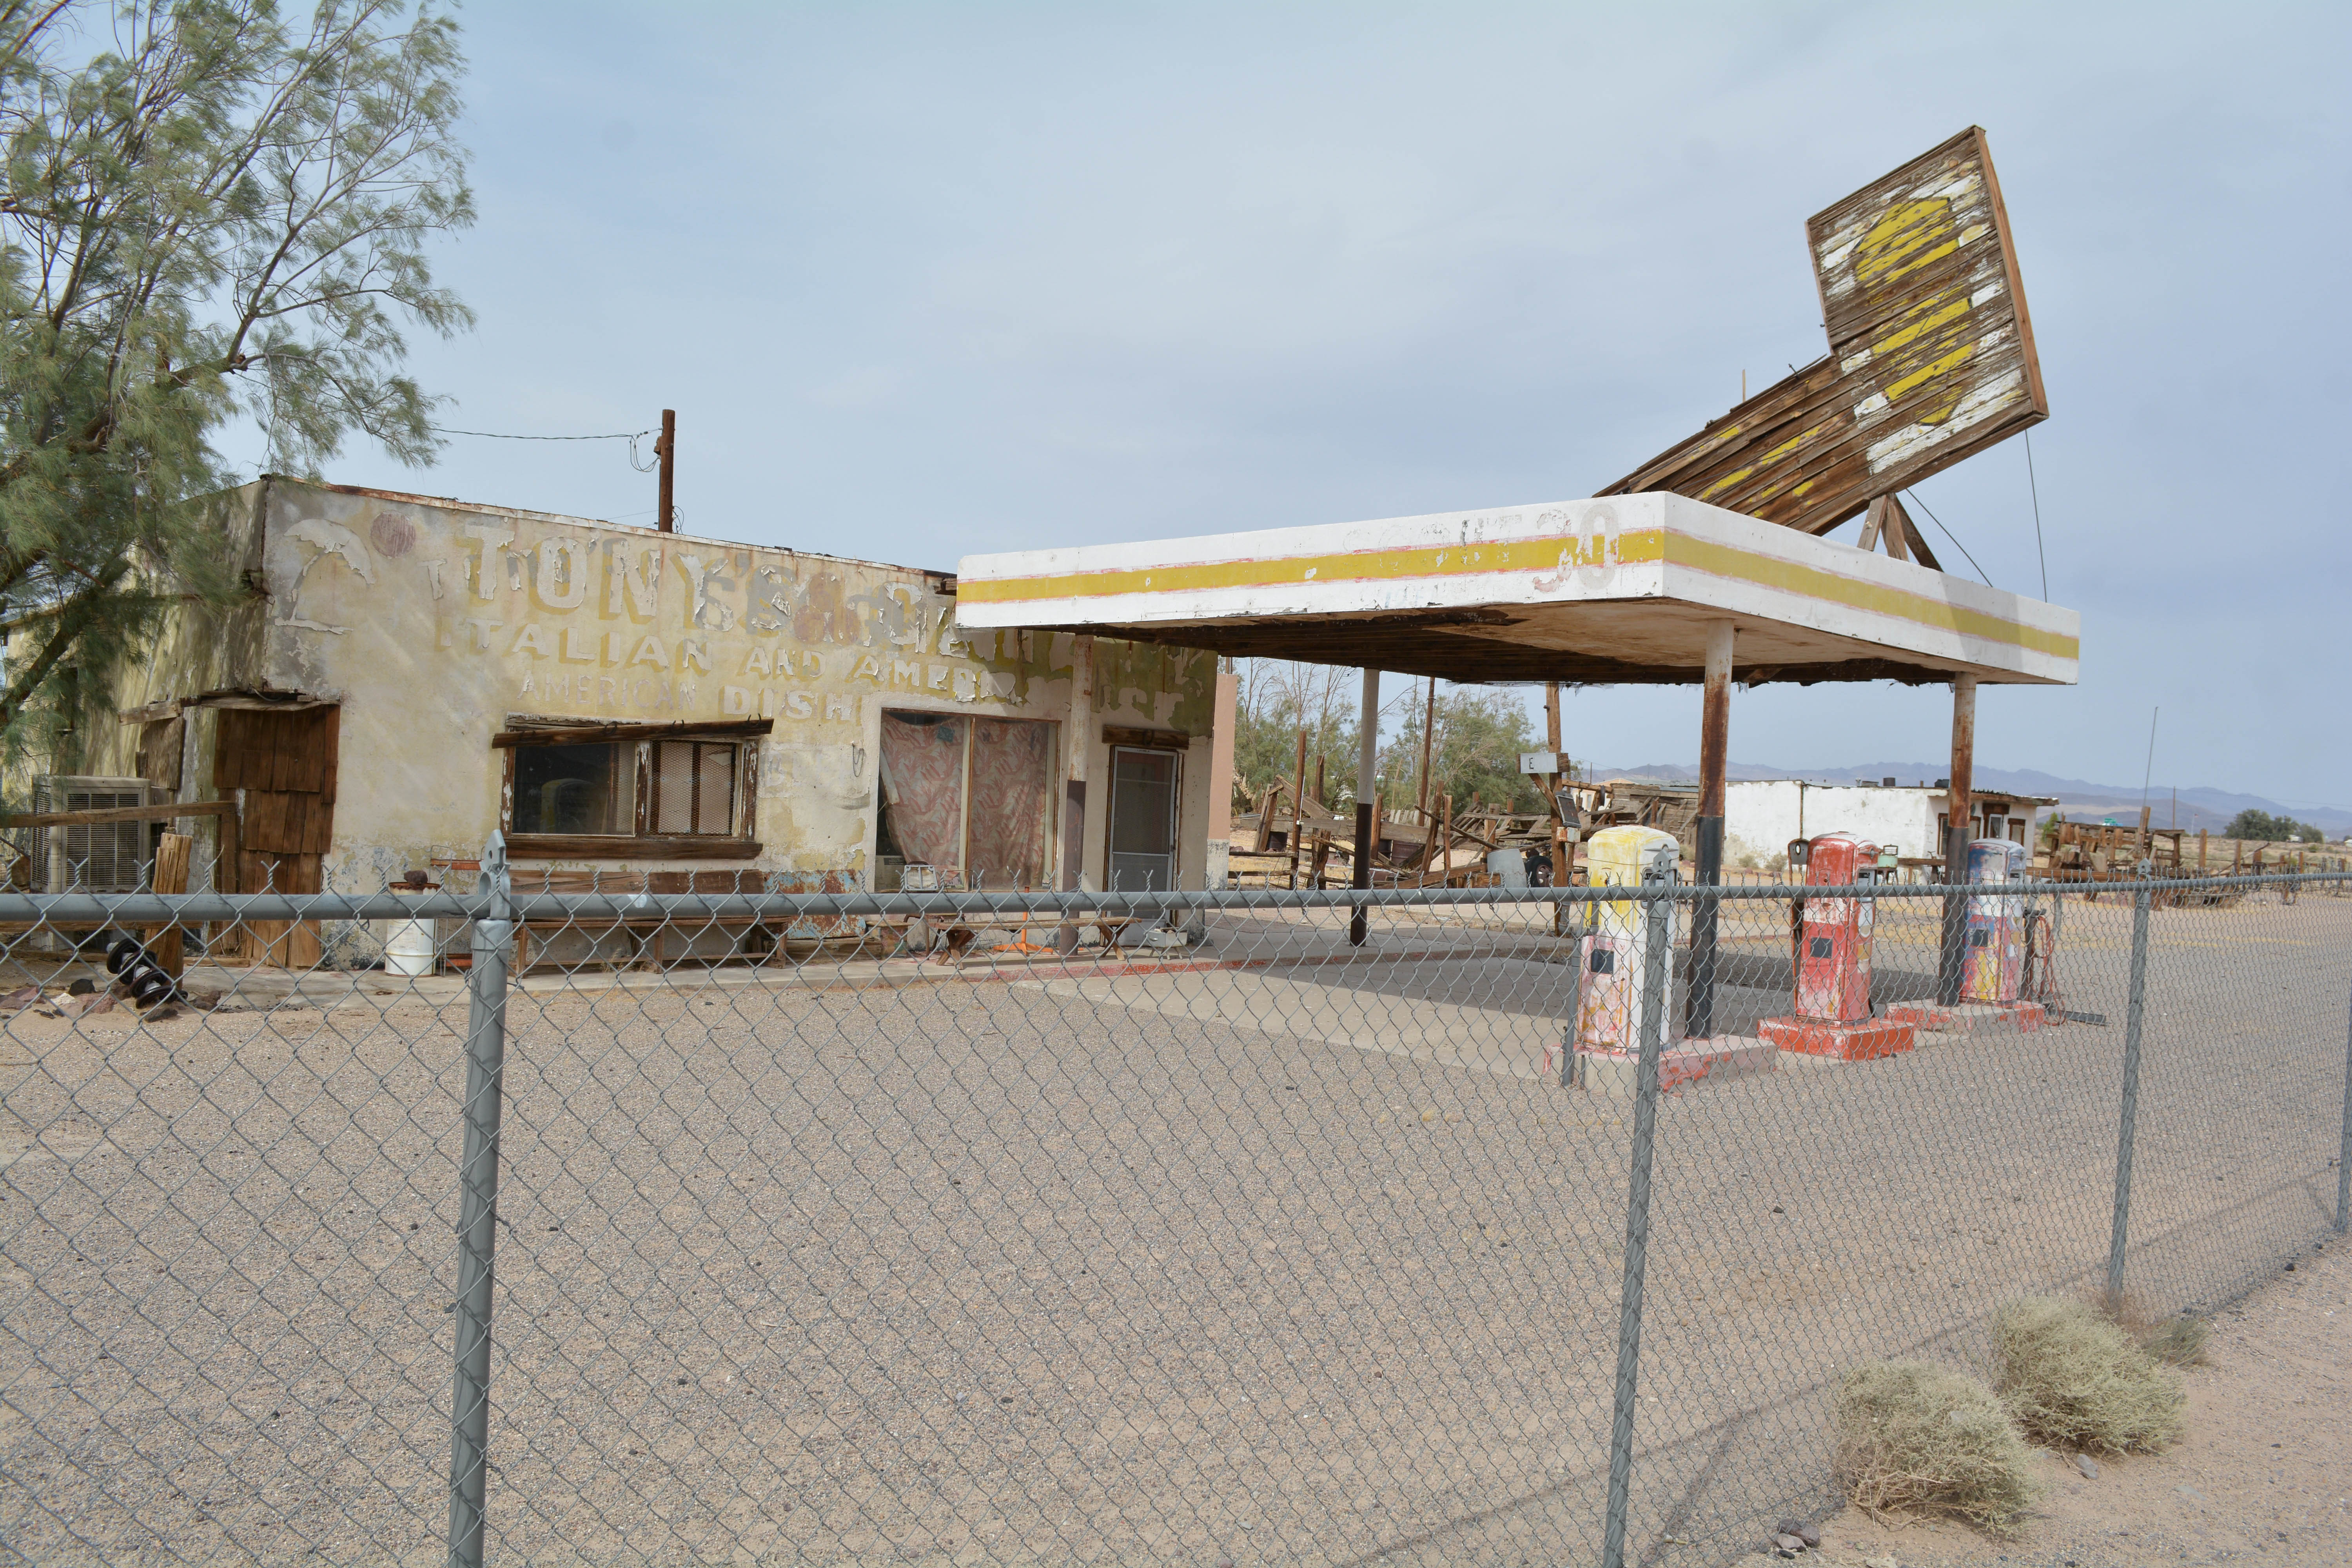
roof, property, outdoor structure